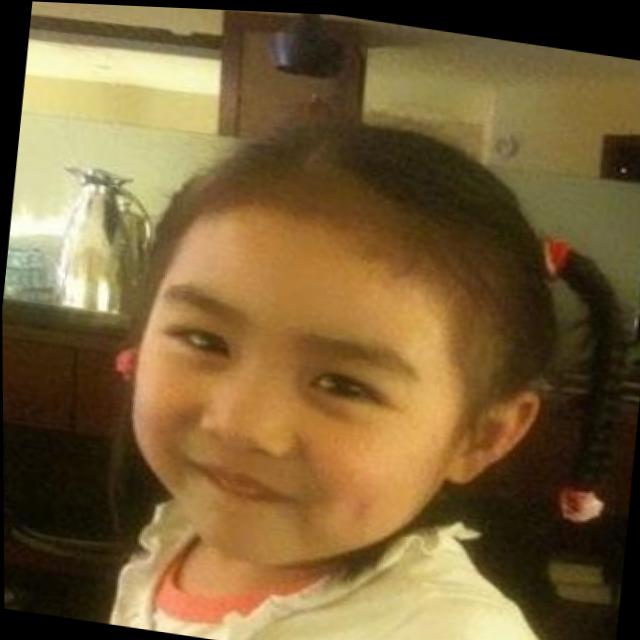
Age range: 0-12